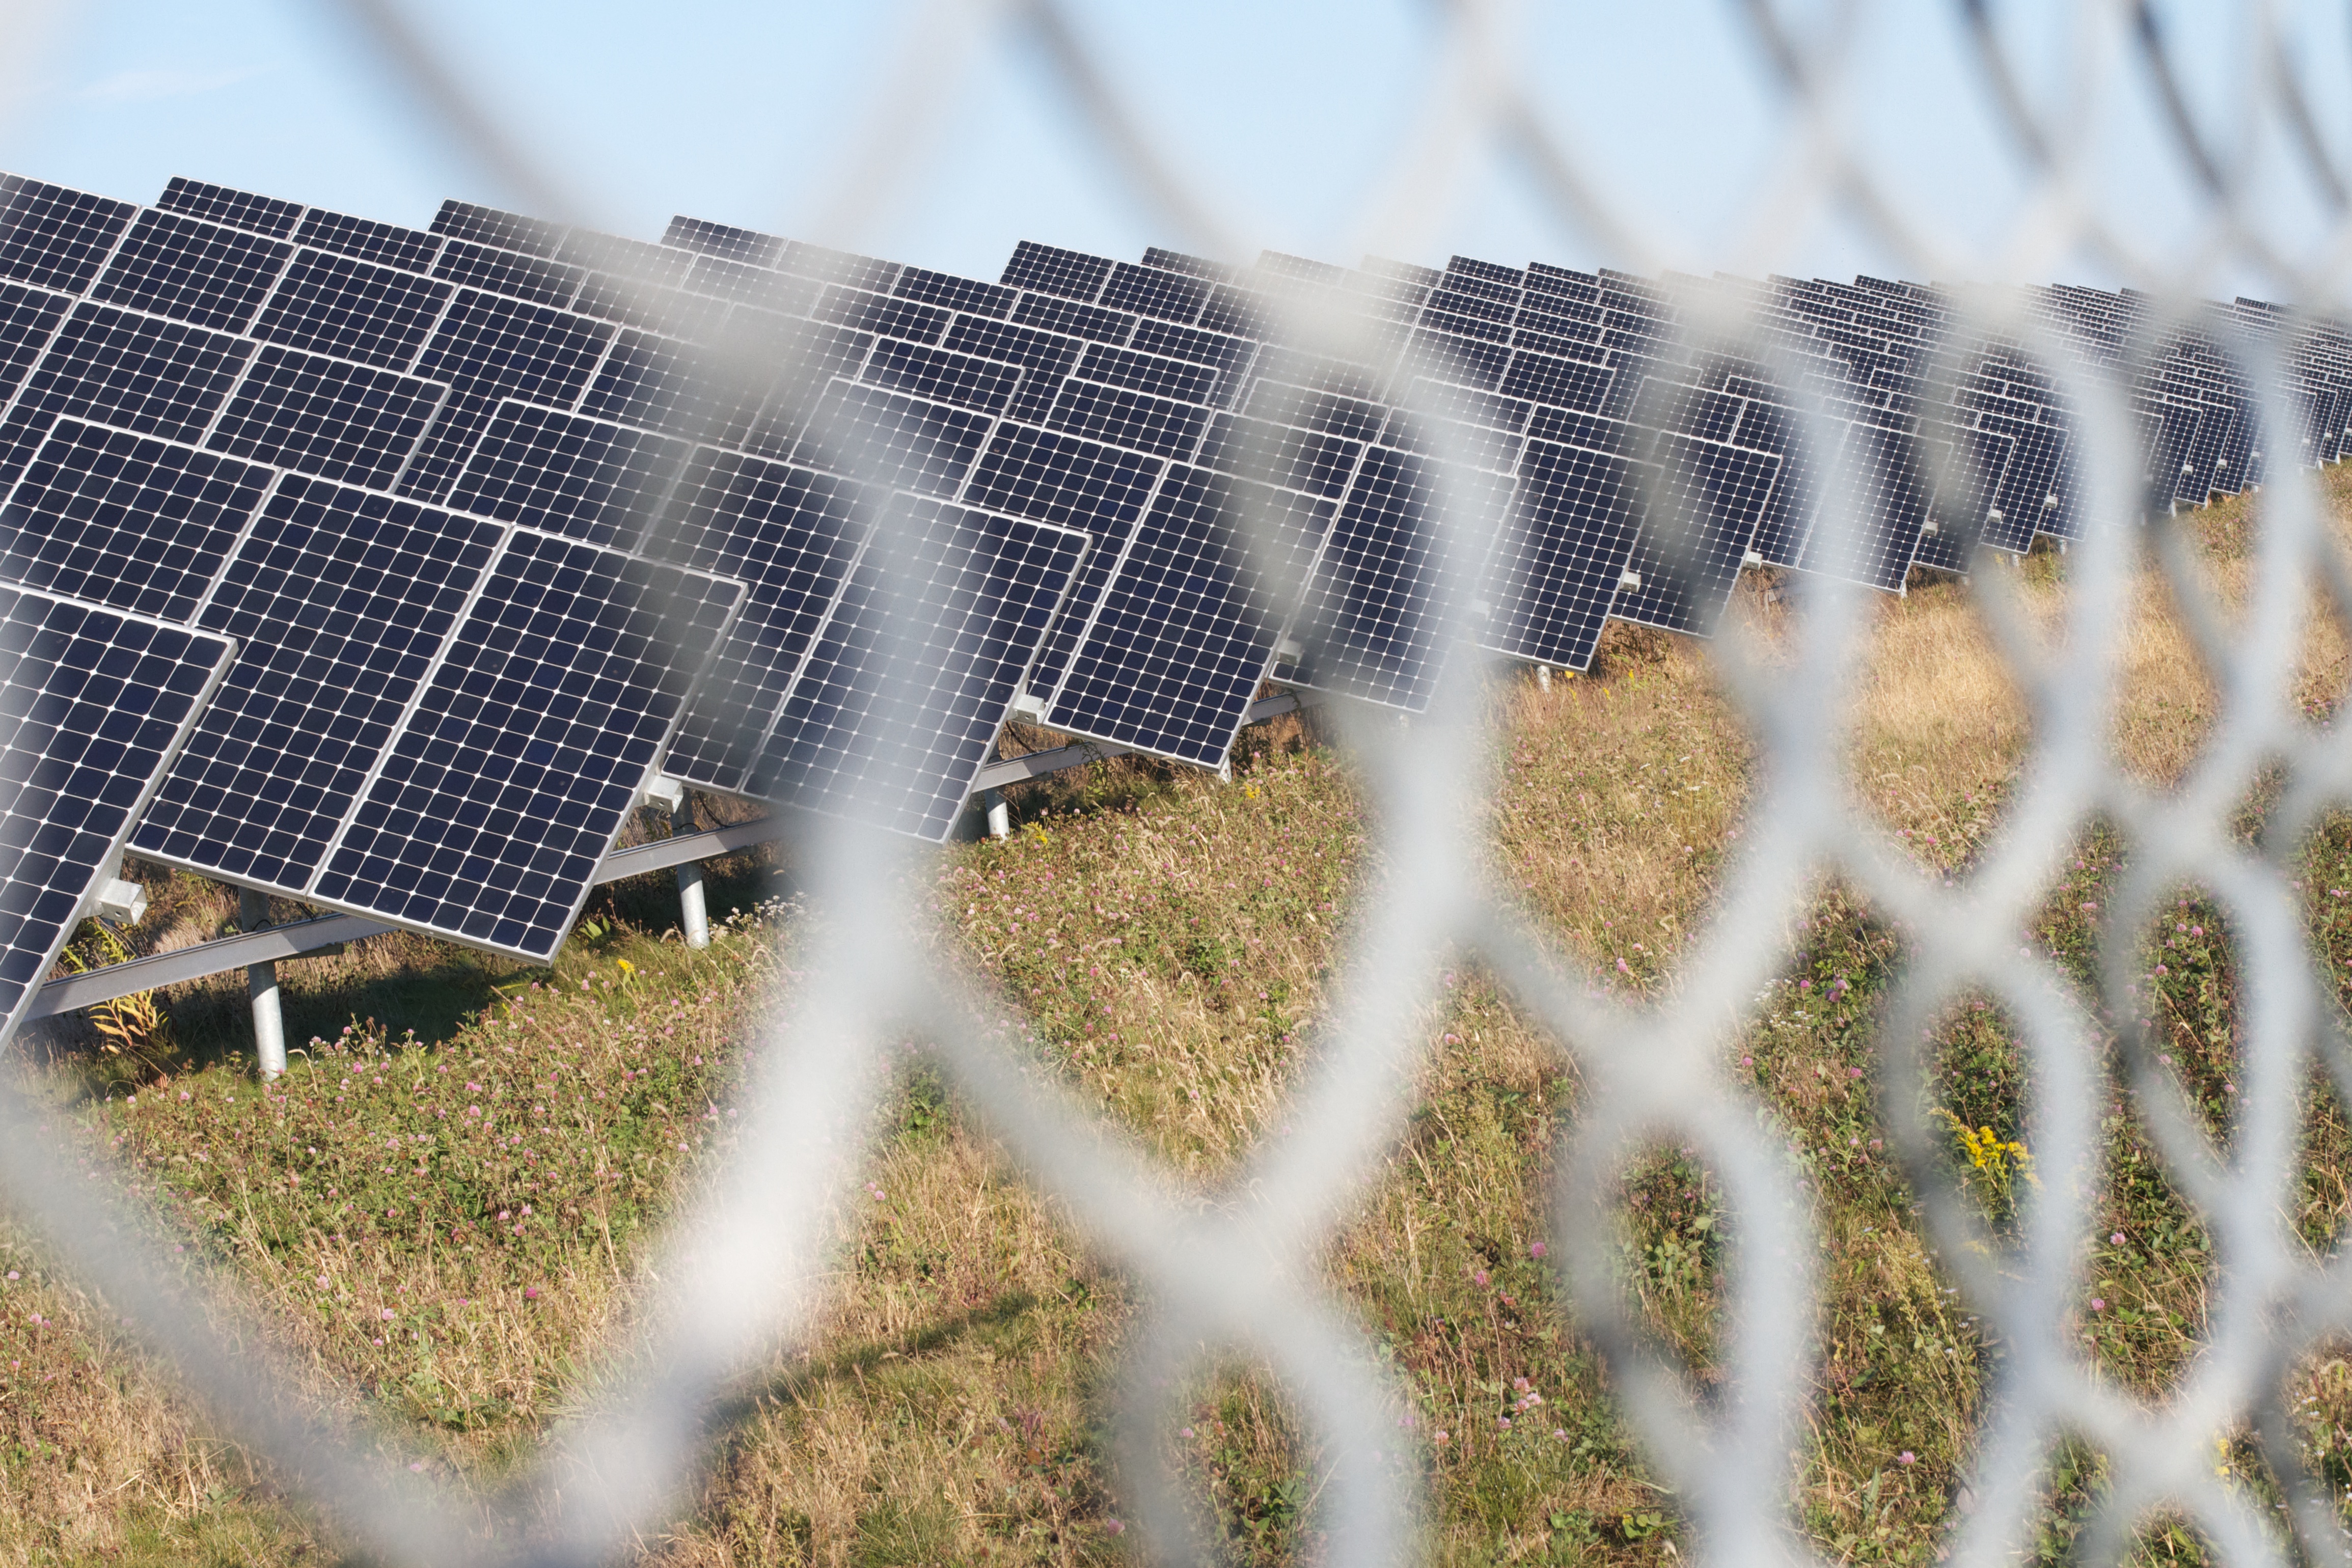
sunlight